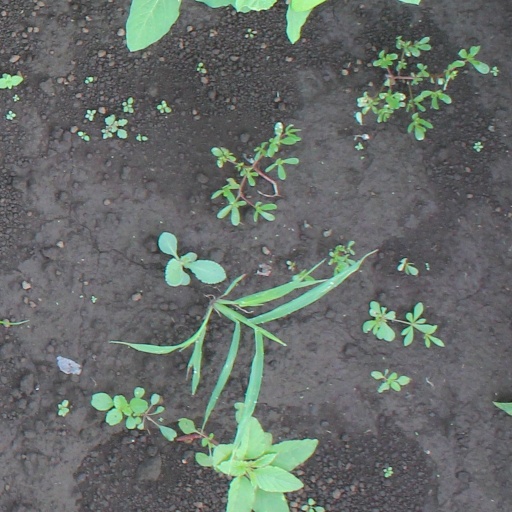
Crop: soybean